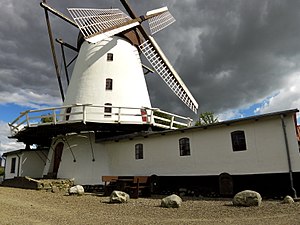
Jels Mølle
Jels Mølle, højt beliggende i Jels landsby
Jels Mølle
Jels Mølle er en helmuret tårnmølle af typen hollandsk vindmølle, opført i 1859 i Jels. Møllen var i drift til 1952. Den er cirkulær af formgivning og har galleri, hvorfra den krøjes manuelt. Den har tidligere været forsynet med vindrose. vingerne har et vingefang på ca. 21 meter og er forsynet med hækværk til sejl, men kører på vindbrædderne.